Mess

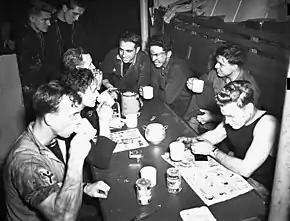
Stand easy in the stoker's mess of the corvette , 1943

The mess (also called a mess deck aboard ships) is a designated area where military personnel socialize, eat and (in some cases) live. The term is also used to indicate the groups of military personnel who belong to separate messes, such as the officers' mess, the chief petty officer mess, and the enlisted mess. In some civilian societies this military usage has been extended to the eating arrangements of other disciplined services such as fire fighting and police forces.